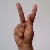
The image shows a hand gesture representing the letter 'K' in Indian Sign Language.